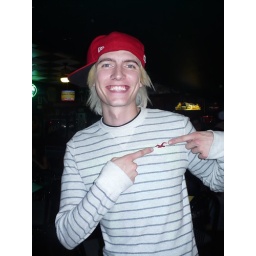
in the bar aside of croc rock